Gartons Limited

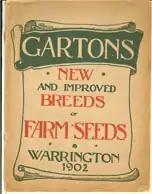
Garton's 1902 catalogue

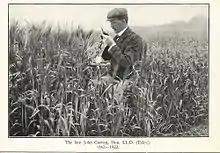
John Garton

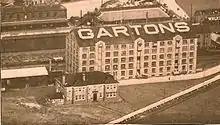
Garton's of Warrington

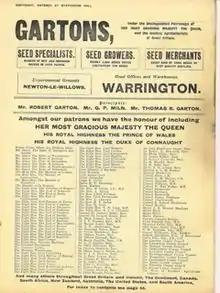
Patronage 1901

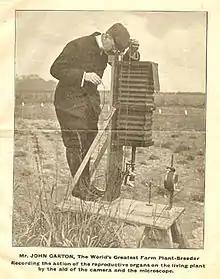
John Garton at work

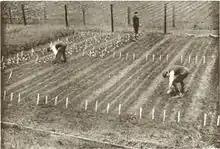
Clover trials, 1902

John Garton and his two brothers, Robert and Thomas, were in business with their father, Peter, in Golborne and Newton-le-Willows in Lancashire, England, as corn and agricultural merchants.